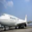
Label: airplane